C0465 RNA

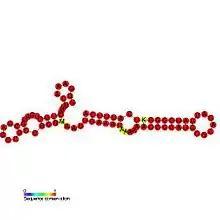
Predicted secondary structure and sequence conservation of C0465

The C0465 RNA is a bacterial non-coding RNA of 78 nucleotides in length that is found between the "tar" and "cheW" genes in the genomes of "Escherichia coli" and "Shigella flexneri". This ncRNA was originally identified in "E. coli" using high-density oligonucleotide probe arrays (microarray). The function of this ncRNA is unknown.